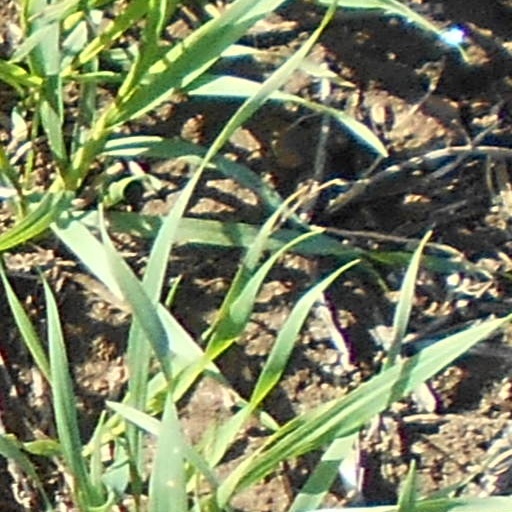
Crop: wheat